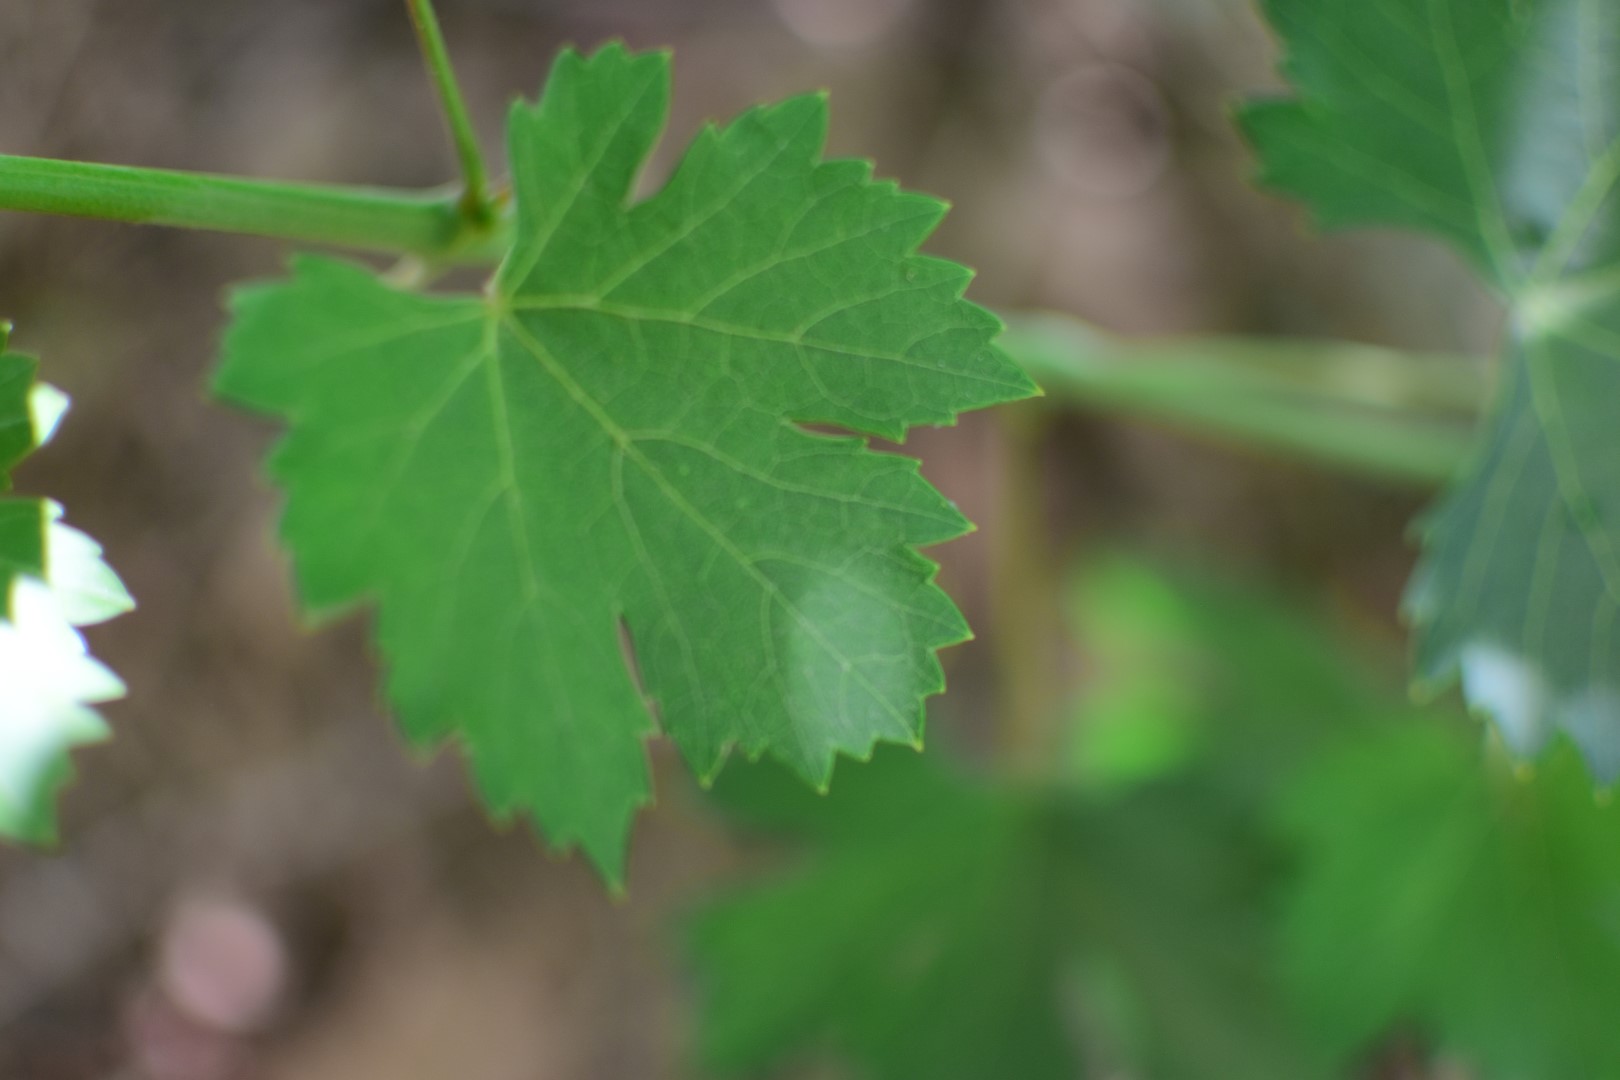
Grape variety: Halawani